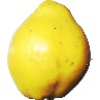
Label: Quince 1